Bars Bek

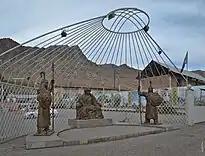
Statue of Bars Bek in Osh

A commemorative coin honouring Bars Bek was issued by the National Bank of the Kyrgyz Republic in 2010. In 2017, a monument to Bars Bek was erected in Osh.